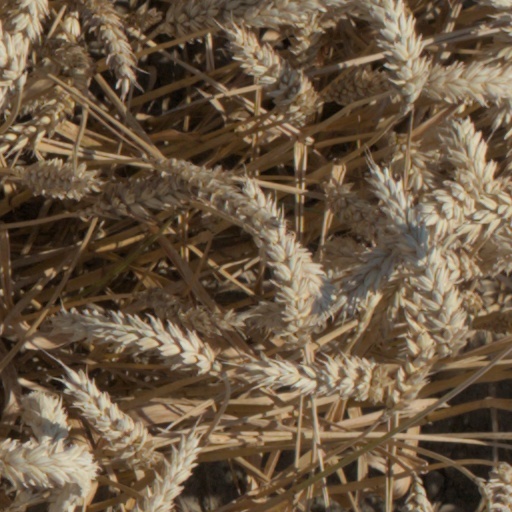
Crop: wheat